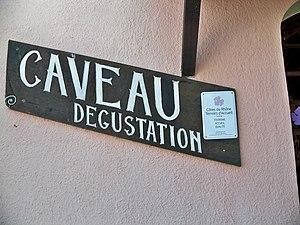
Acceuil des Caves de Côtes du Rhône
La Route des vins des Côtes du Rhône fait rejoindre Vienne à Avignon et se subdivise en six trajets qui permettent de découvrir le long des deux rives du Rhône les différentes appellations côtes-du-rhône. Ses routes, essentiellement autour des vins des Côtes-du-Rhône, mais aussi sur des appellations satellites, ont été mises en place par l'organisme interprofessionnel régional " Inter-Rhône ".
Saint-pantaléon-les-vignes, ou côtes-du-rhône villages Saint-Pantaléon-les-Vignes, est un vin produit sur la commune de Saint-Pantaléon-les-Vignes, dans le département de la Drôme.